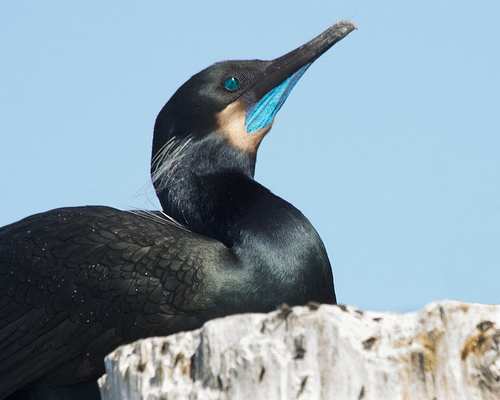
this is a large black bird with blue eyes and a bright blue patch on its throat.
this is a black, medium sized bird with a long thin bill and a blue throat. the area just below the throat is light brown.
this black bird has a bright blue stripe under its long black beak, bright aqua blue eyes, and whisker-like feathers coming off of the side of its head.
this bird has a black crown, a blue throat, and a blue eye
this long-necked bird is rather large, almost completely black, with a blue and tan throat marking and blue eyes.
this bird is mostly black in color with a white patch near its throat and bright blue eyes and a bright blue patch under its bill.
a large black bird, with a purple throat, and a long black bill.
this dark colored bird has a turquoise color under its beak and in its eyes with a black head and chest.
this large black bird with a long bill has a white throat and bright blue eyes that match the underside of it's bill.
a beautiful black bird, with a vivid blue lower beak and eye, and a tan throat.
Species: Brandt Cormorant